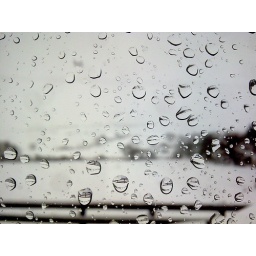
Looking out at the snow through the rainy window (I like the reflection of the fence in the droplets)